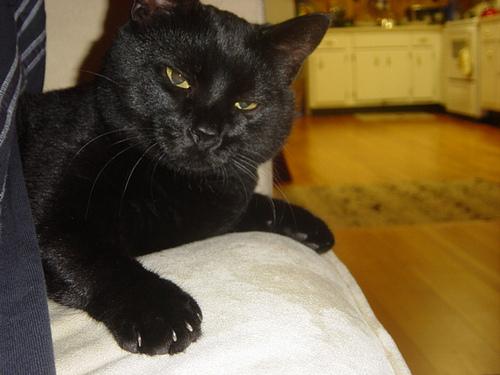
Breed: Bombay